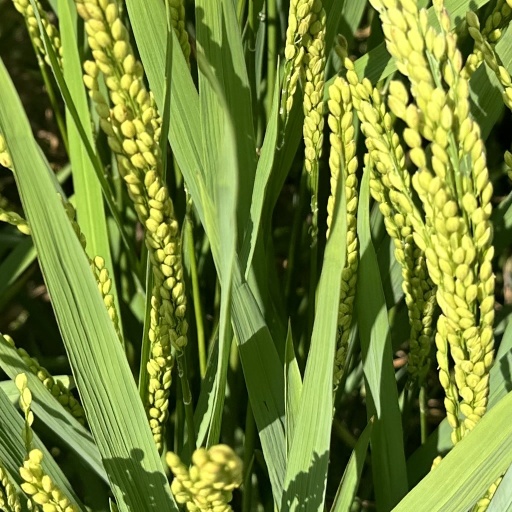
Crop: rice